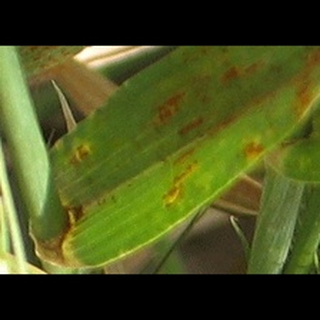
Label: wheat_brown_rust